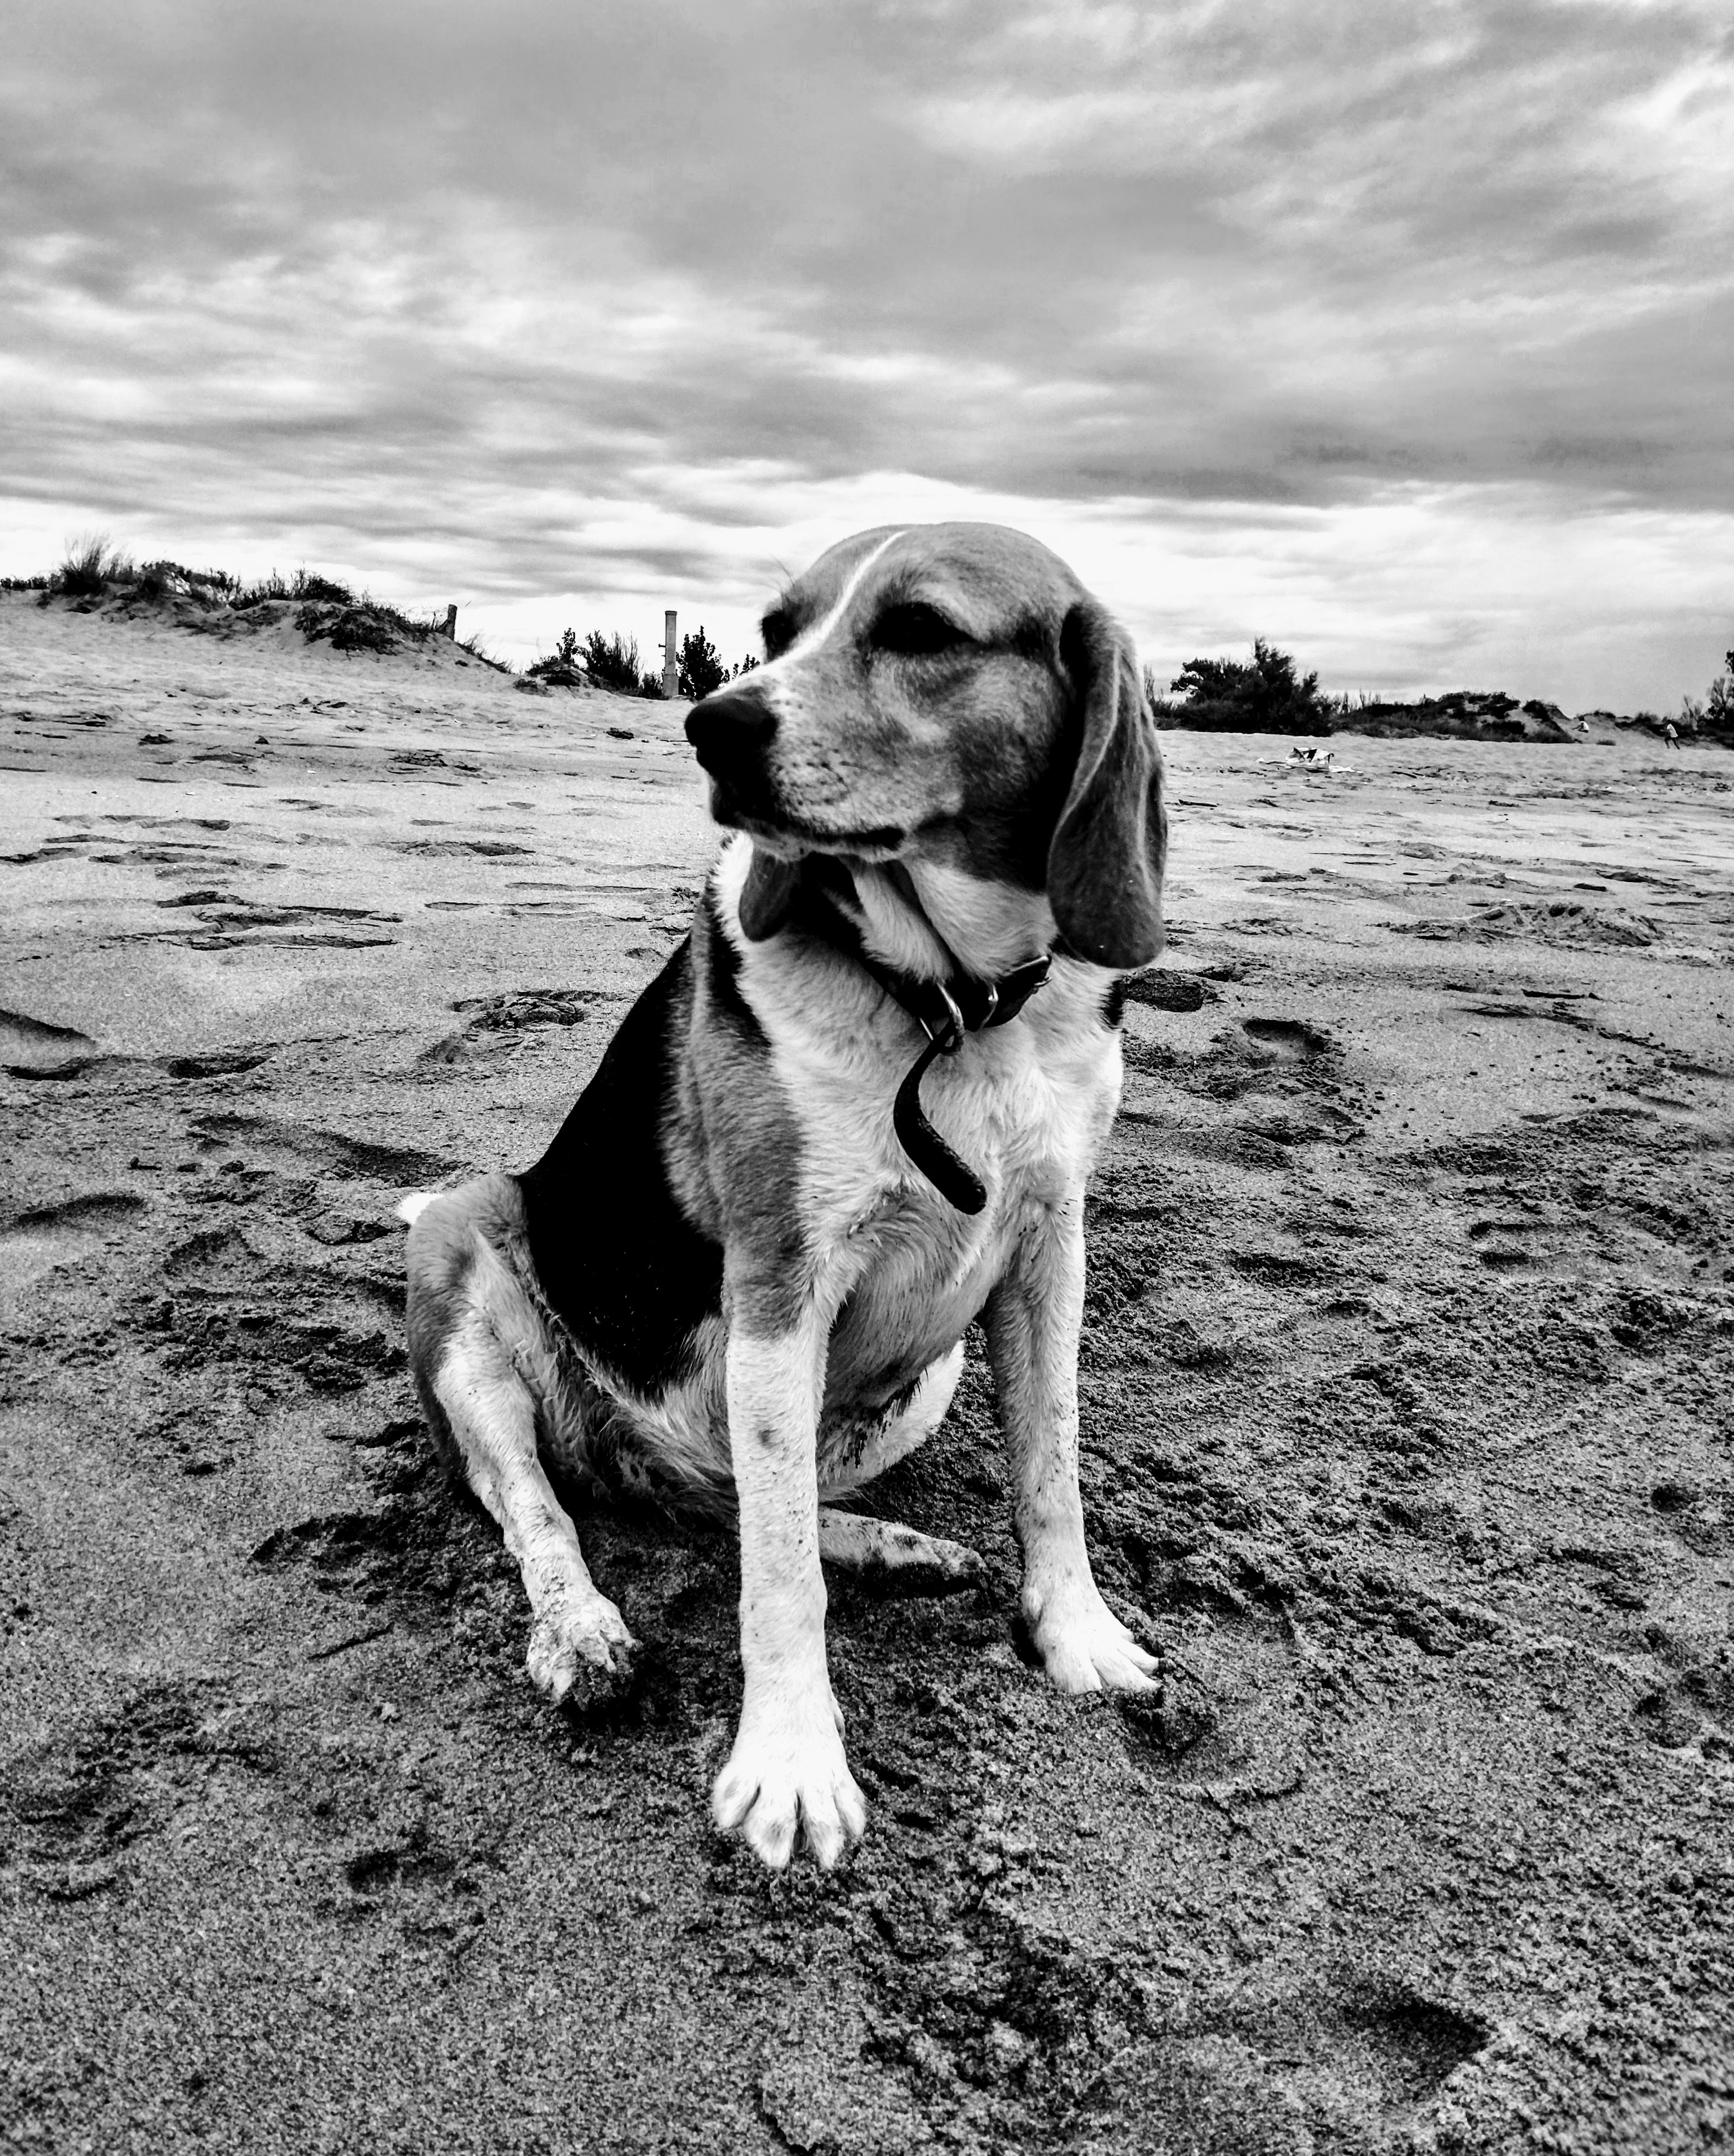
dog, black and white, dog like mammal, monochrome photography, sky, photography, snout, dog breed, sand, monochrome, beagle, hound, beach